Rancho Santa Ana del Chino

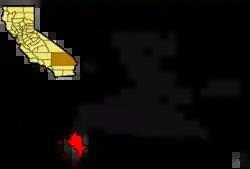
San Bernardino, with Chino highlighted

Rancho Santa Ana del Chino was a Mexican land grant in the Chino Hills and southwestern Pomona Valley, in present-day San Bernardino County, California.